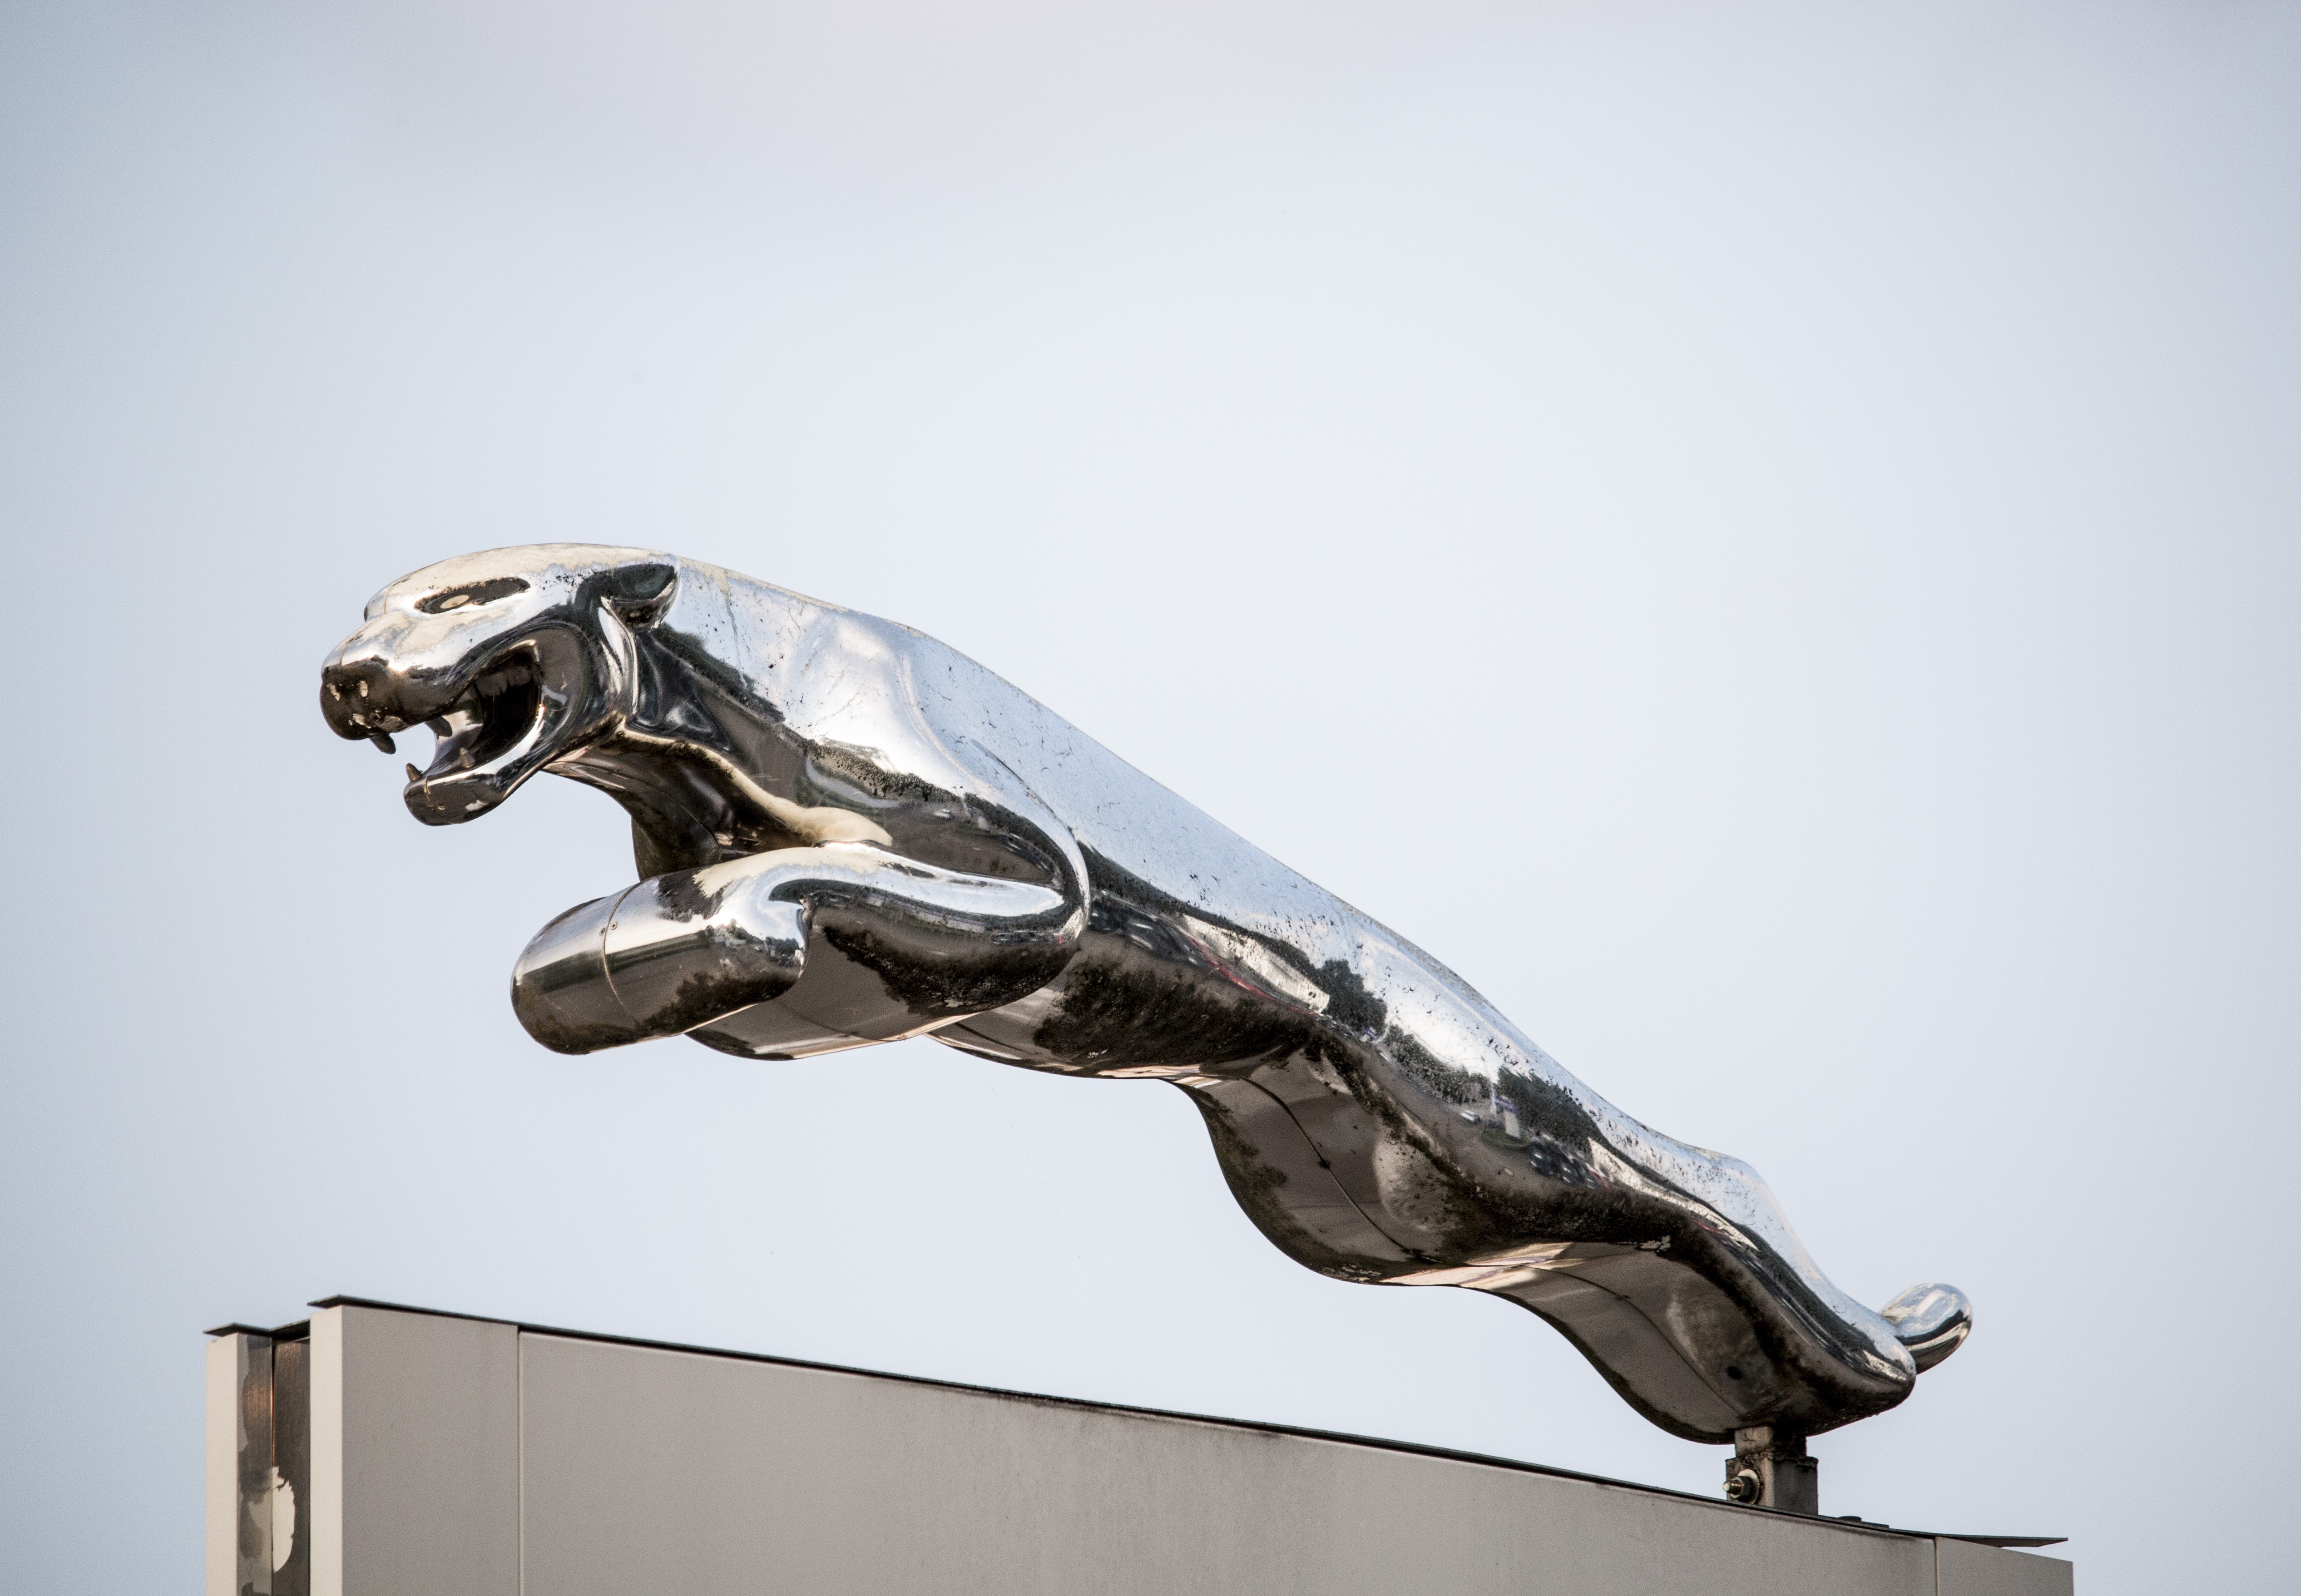
monument, statue, metal, emblem, sculpture, art, jaguar, car brand, bronze sculpture